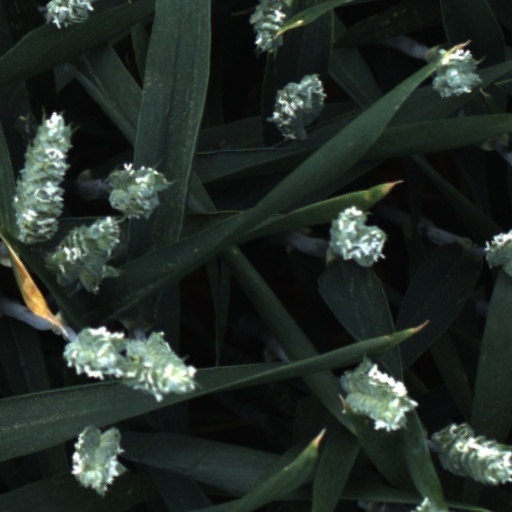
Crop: wheat